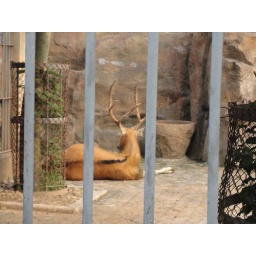
There were a number of animals there that I couldn't identify (the signs were in Chinese and Science).